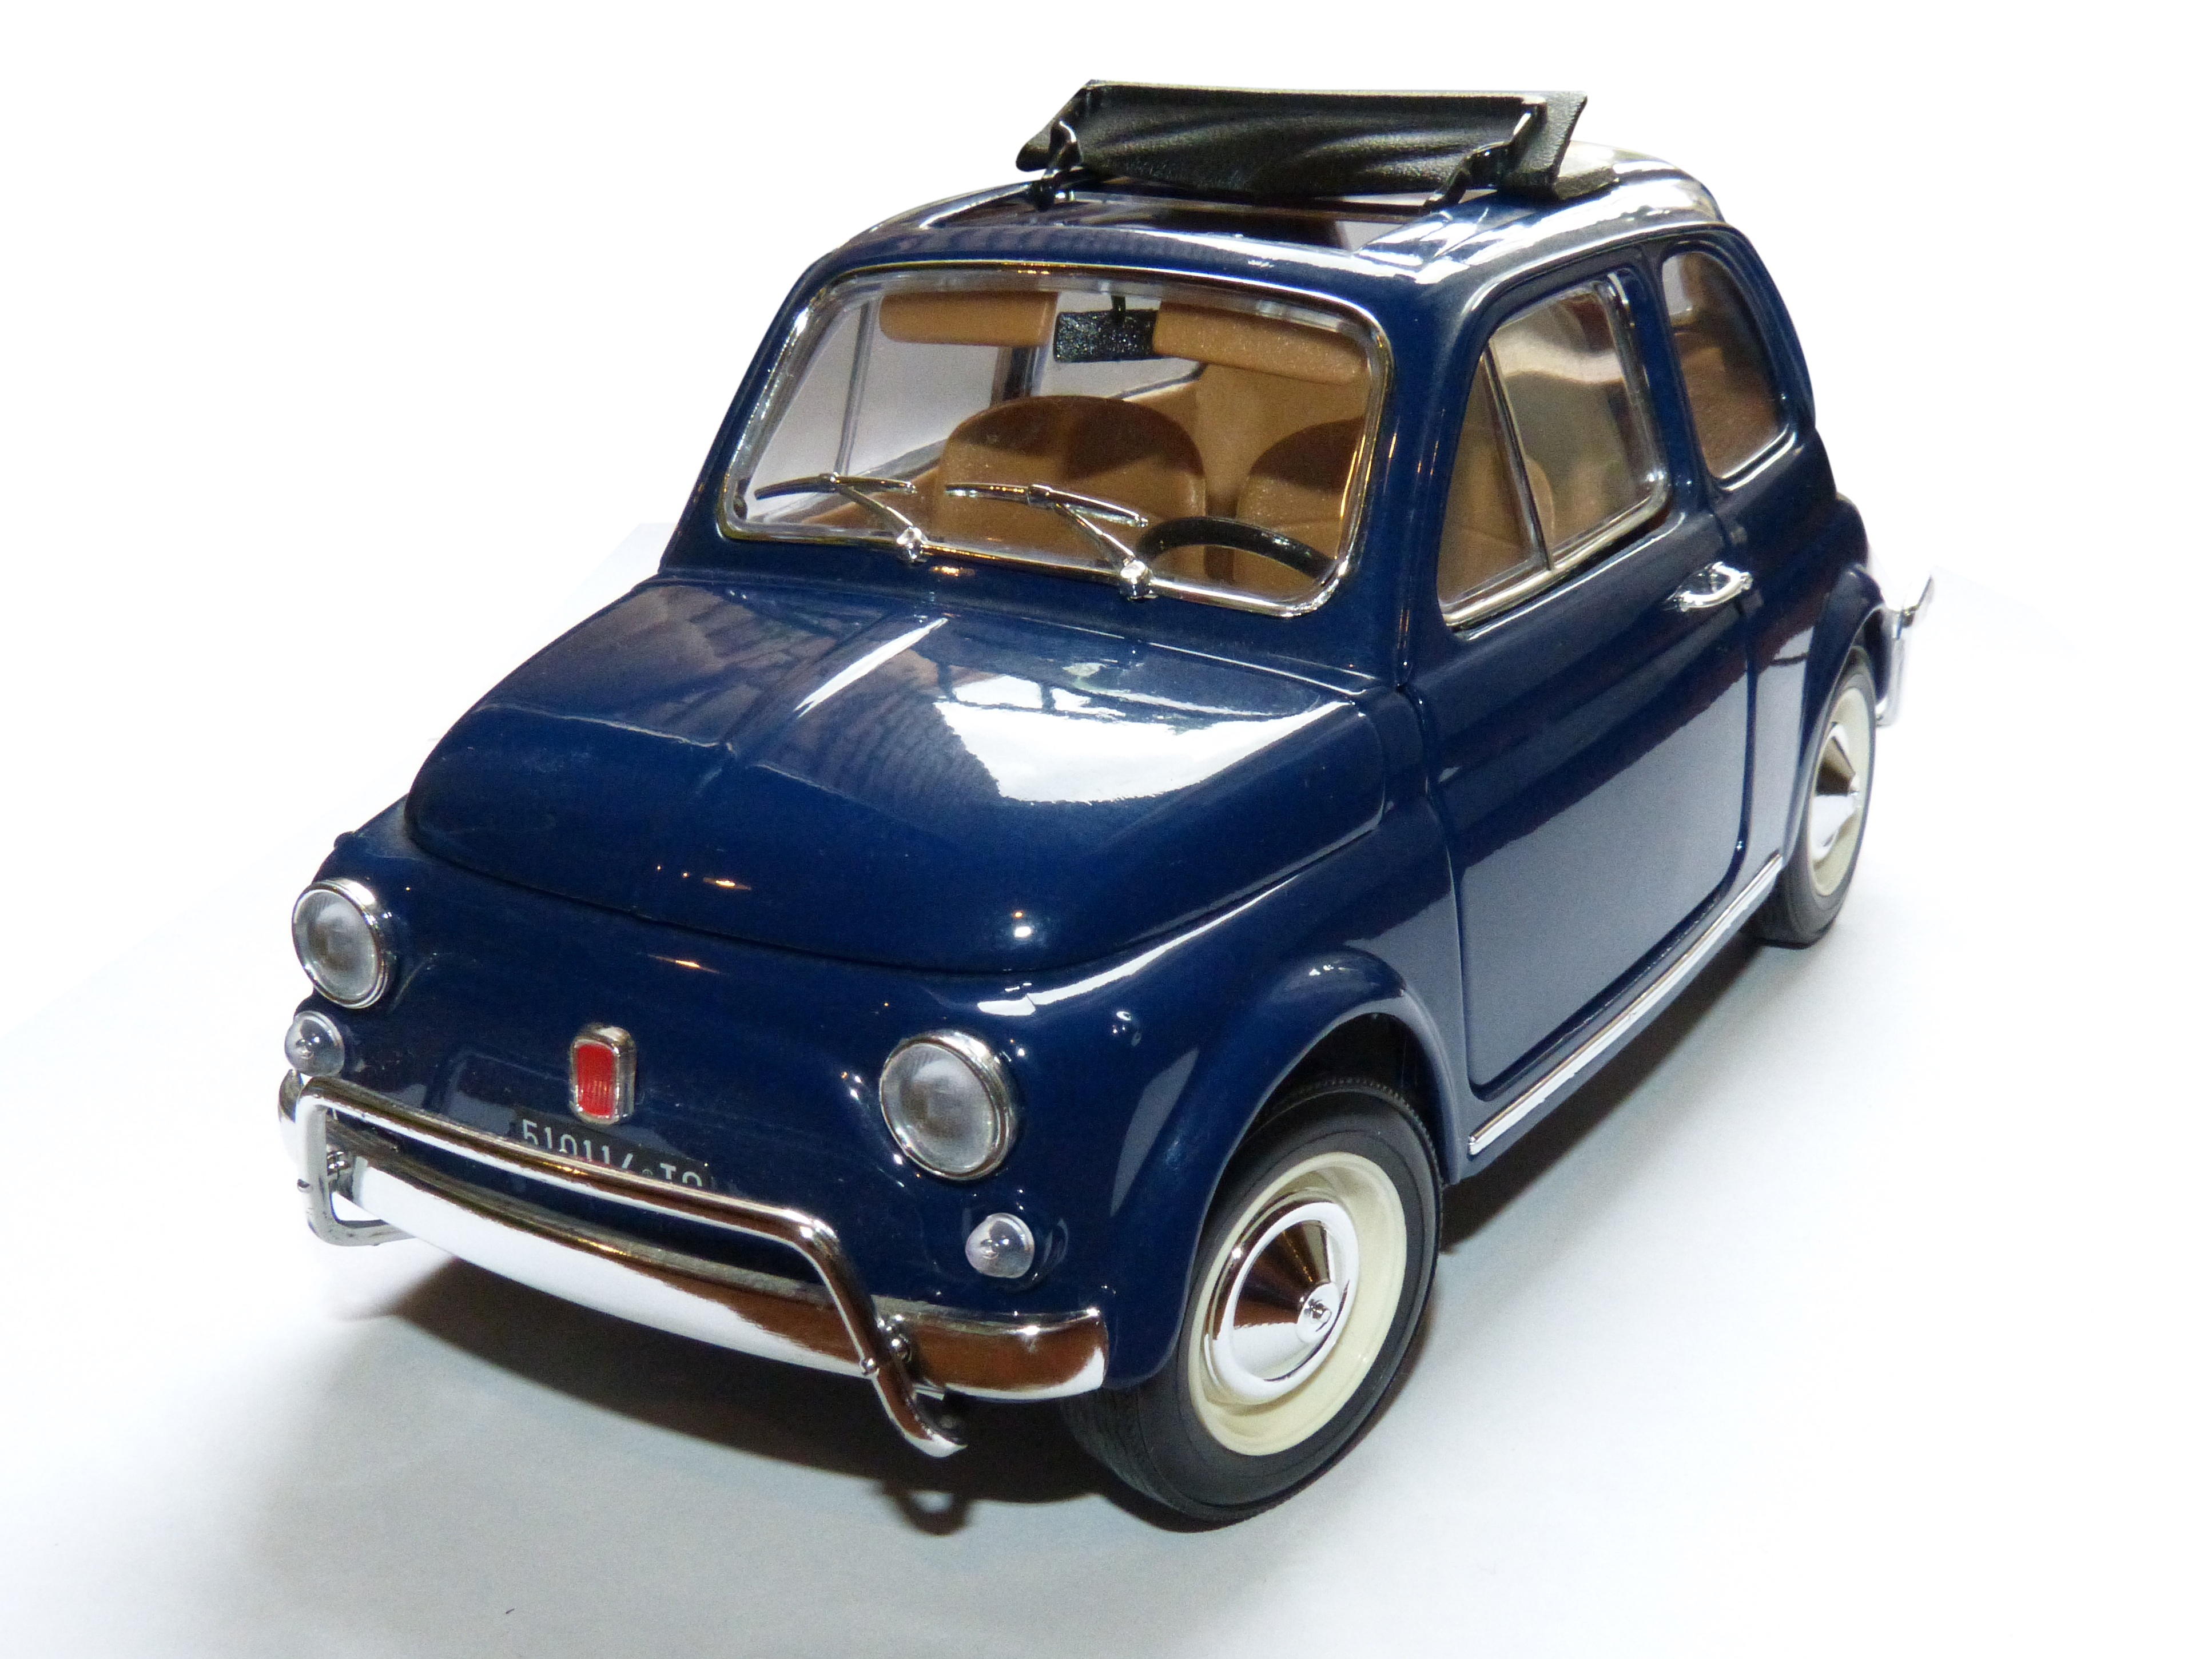
car, vehicle, toy, miniature, fiat 500, fiat, toy car, city car, model car, land vehicle, automobile make, automotive exterior, compact sport utility vehicle